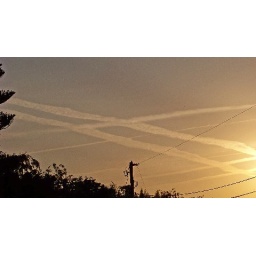
the highway in the sky over the Gulf of Mexico........